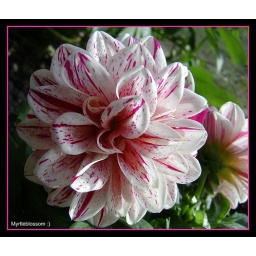
Anotherflower in the new front flower bed. All my new flowers are making for some wonderful photographs.